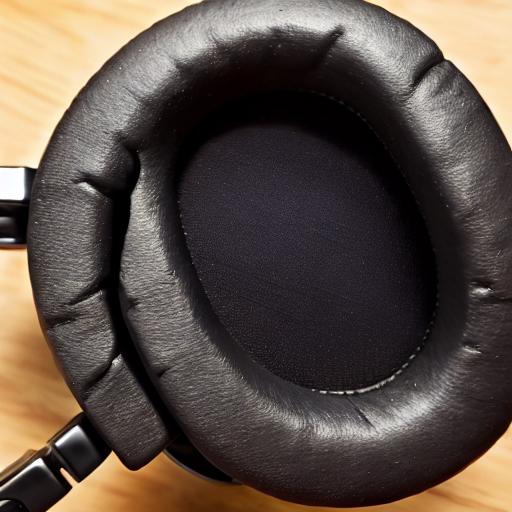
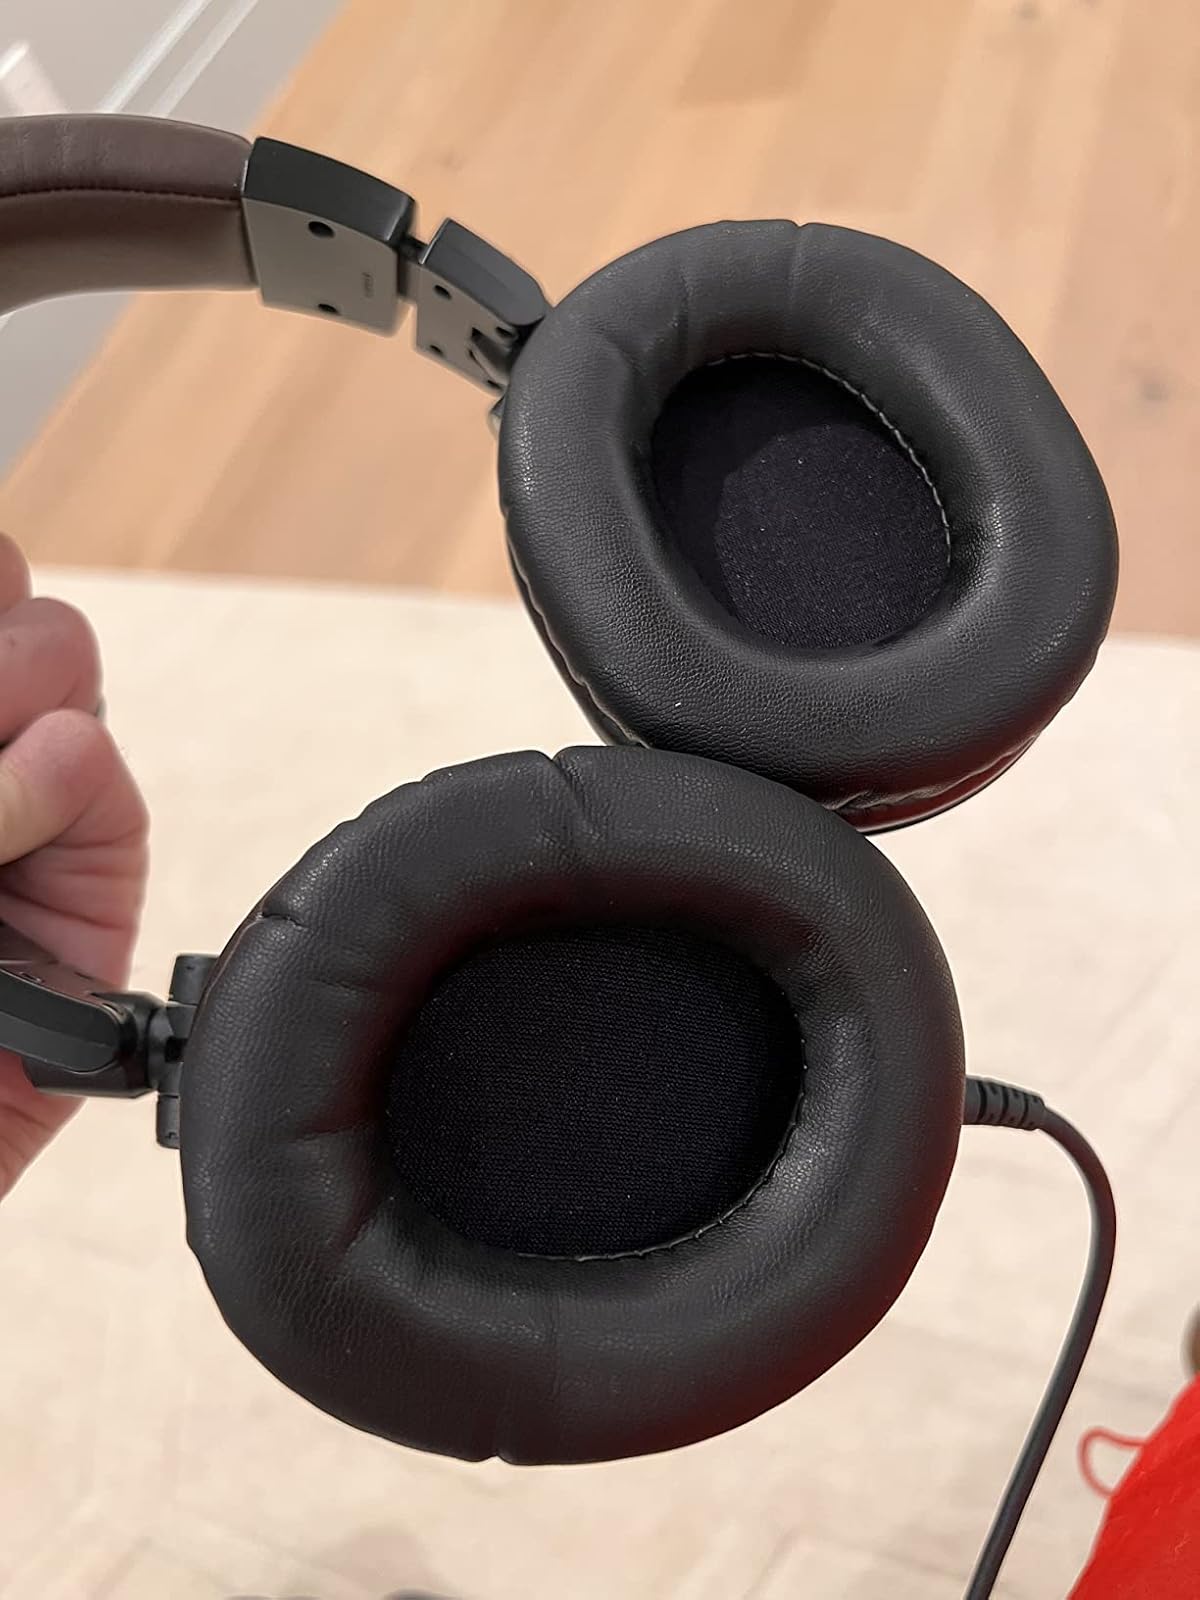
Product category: headphones
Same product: no